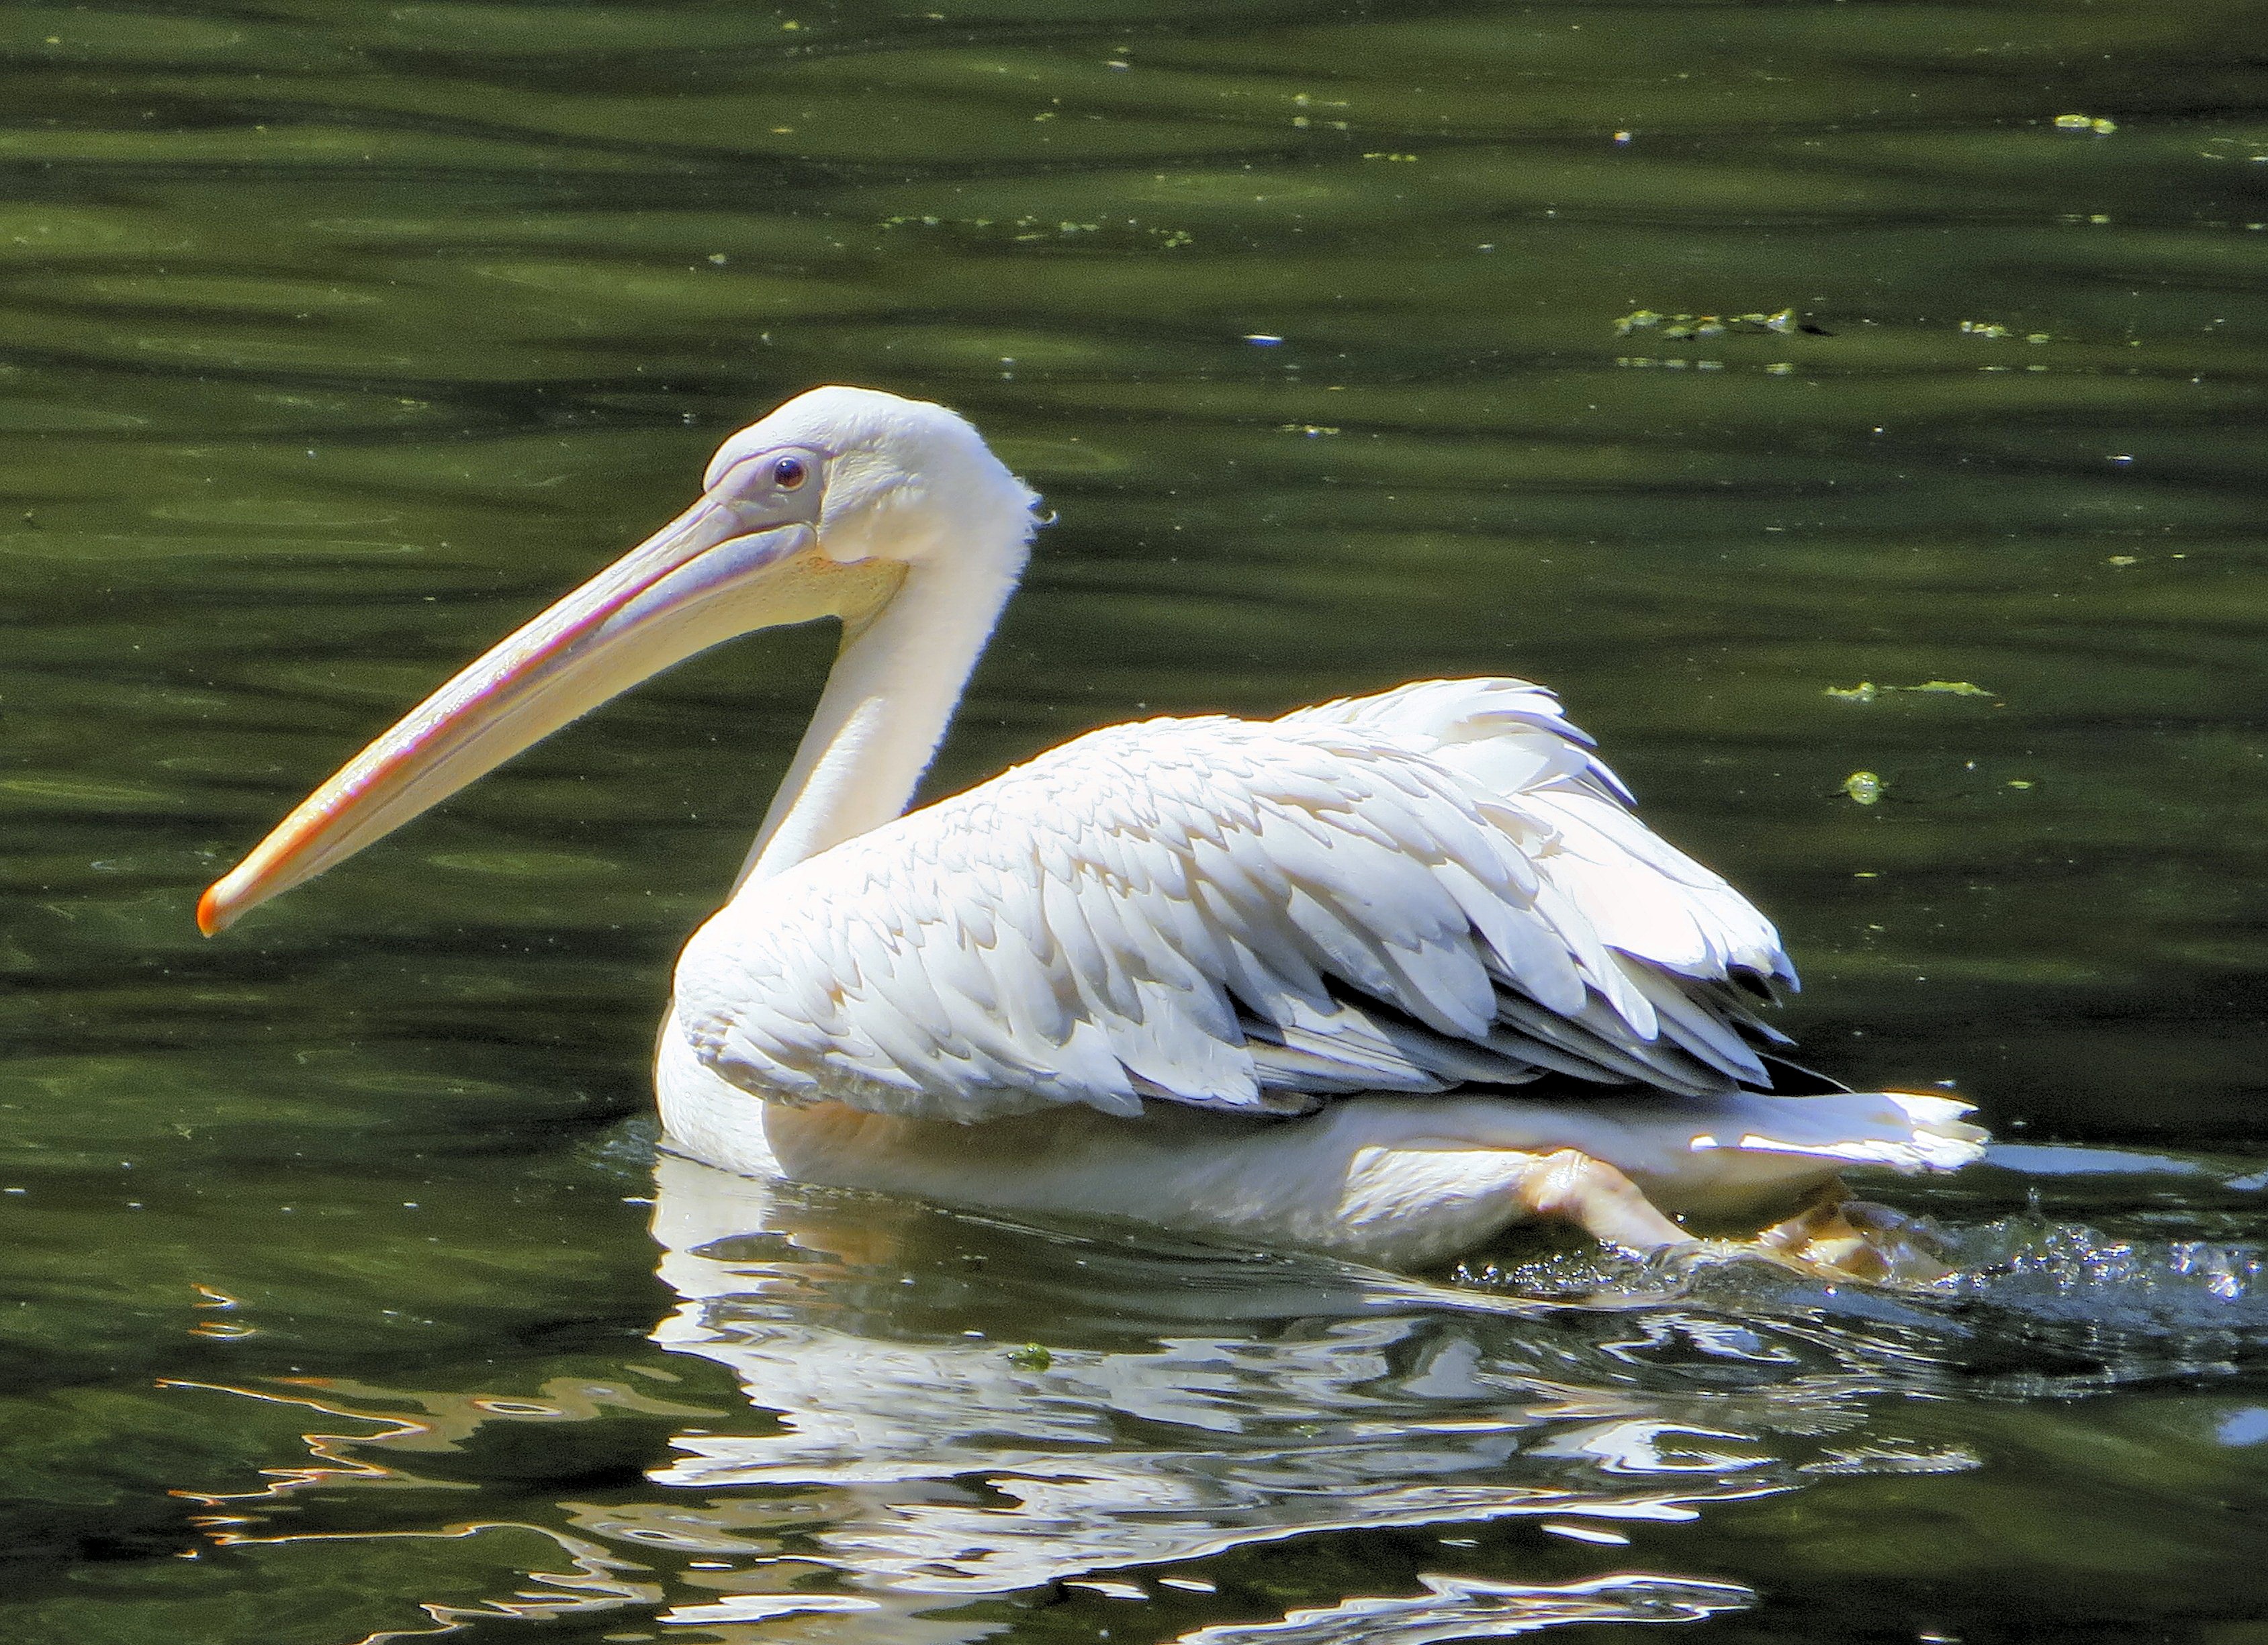
nature, bird, wing, pelican, seabird, wildlife, beak, africa, fauna, vertebrate, heron, pelecaniformes, senegal, great egret